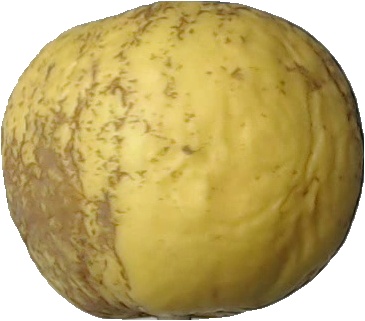
Label: apple_golden_1